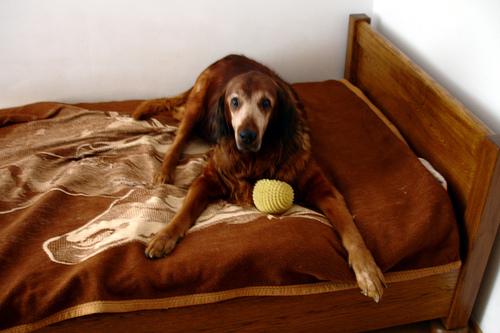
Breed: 207-n000011-Irish_setter